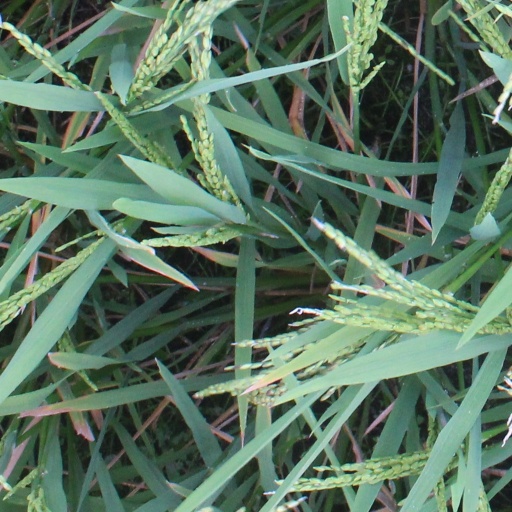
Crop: rice